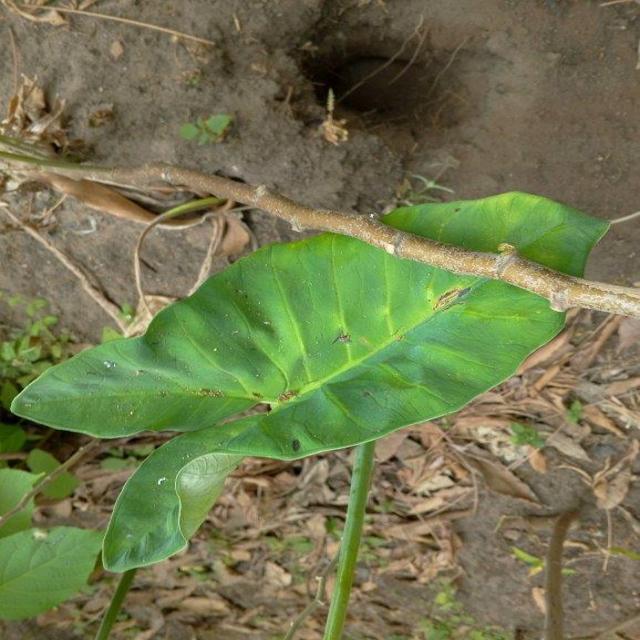
Label: Early_Blight